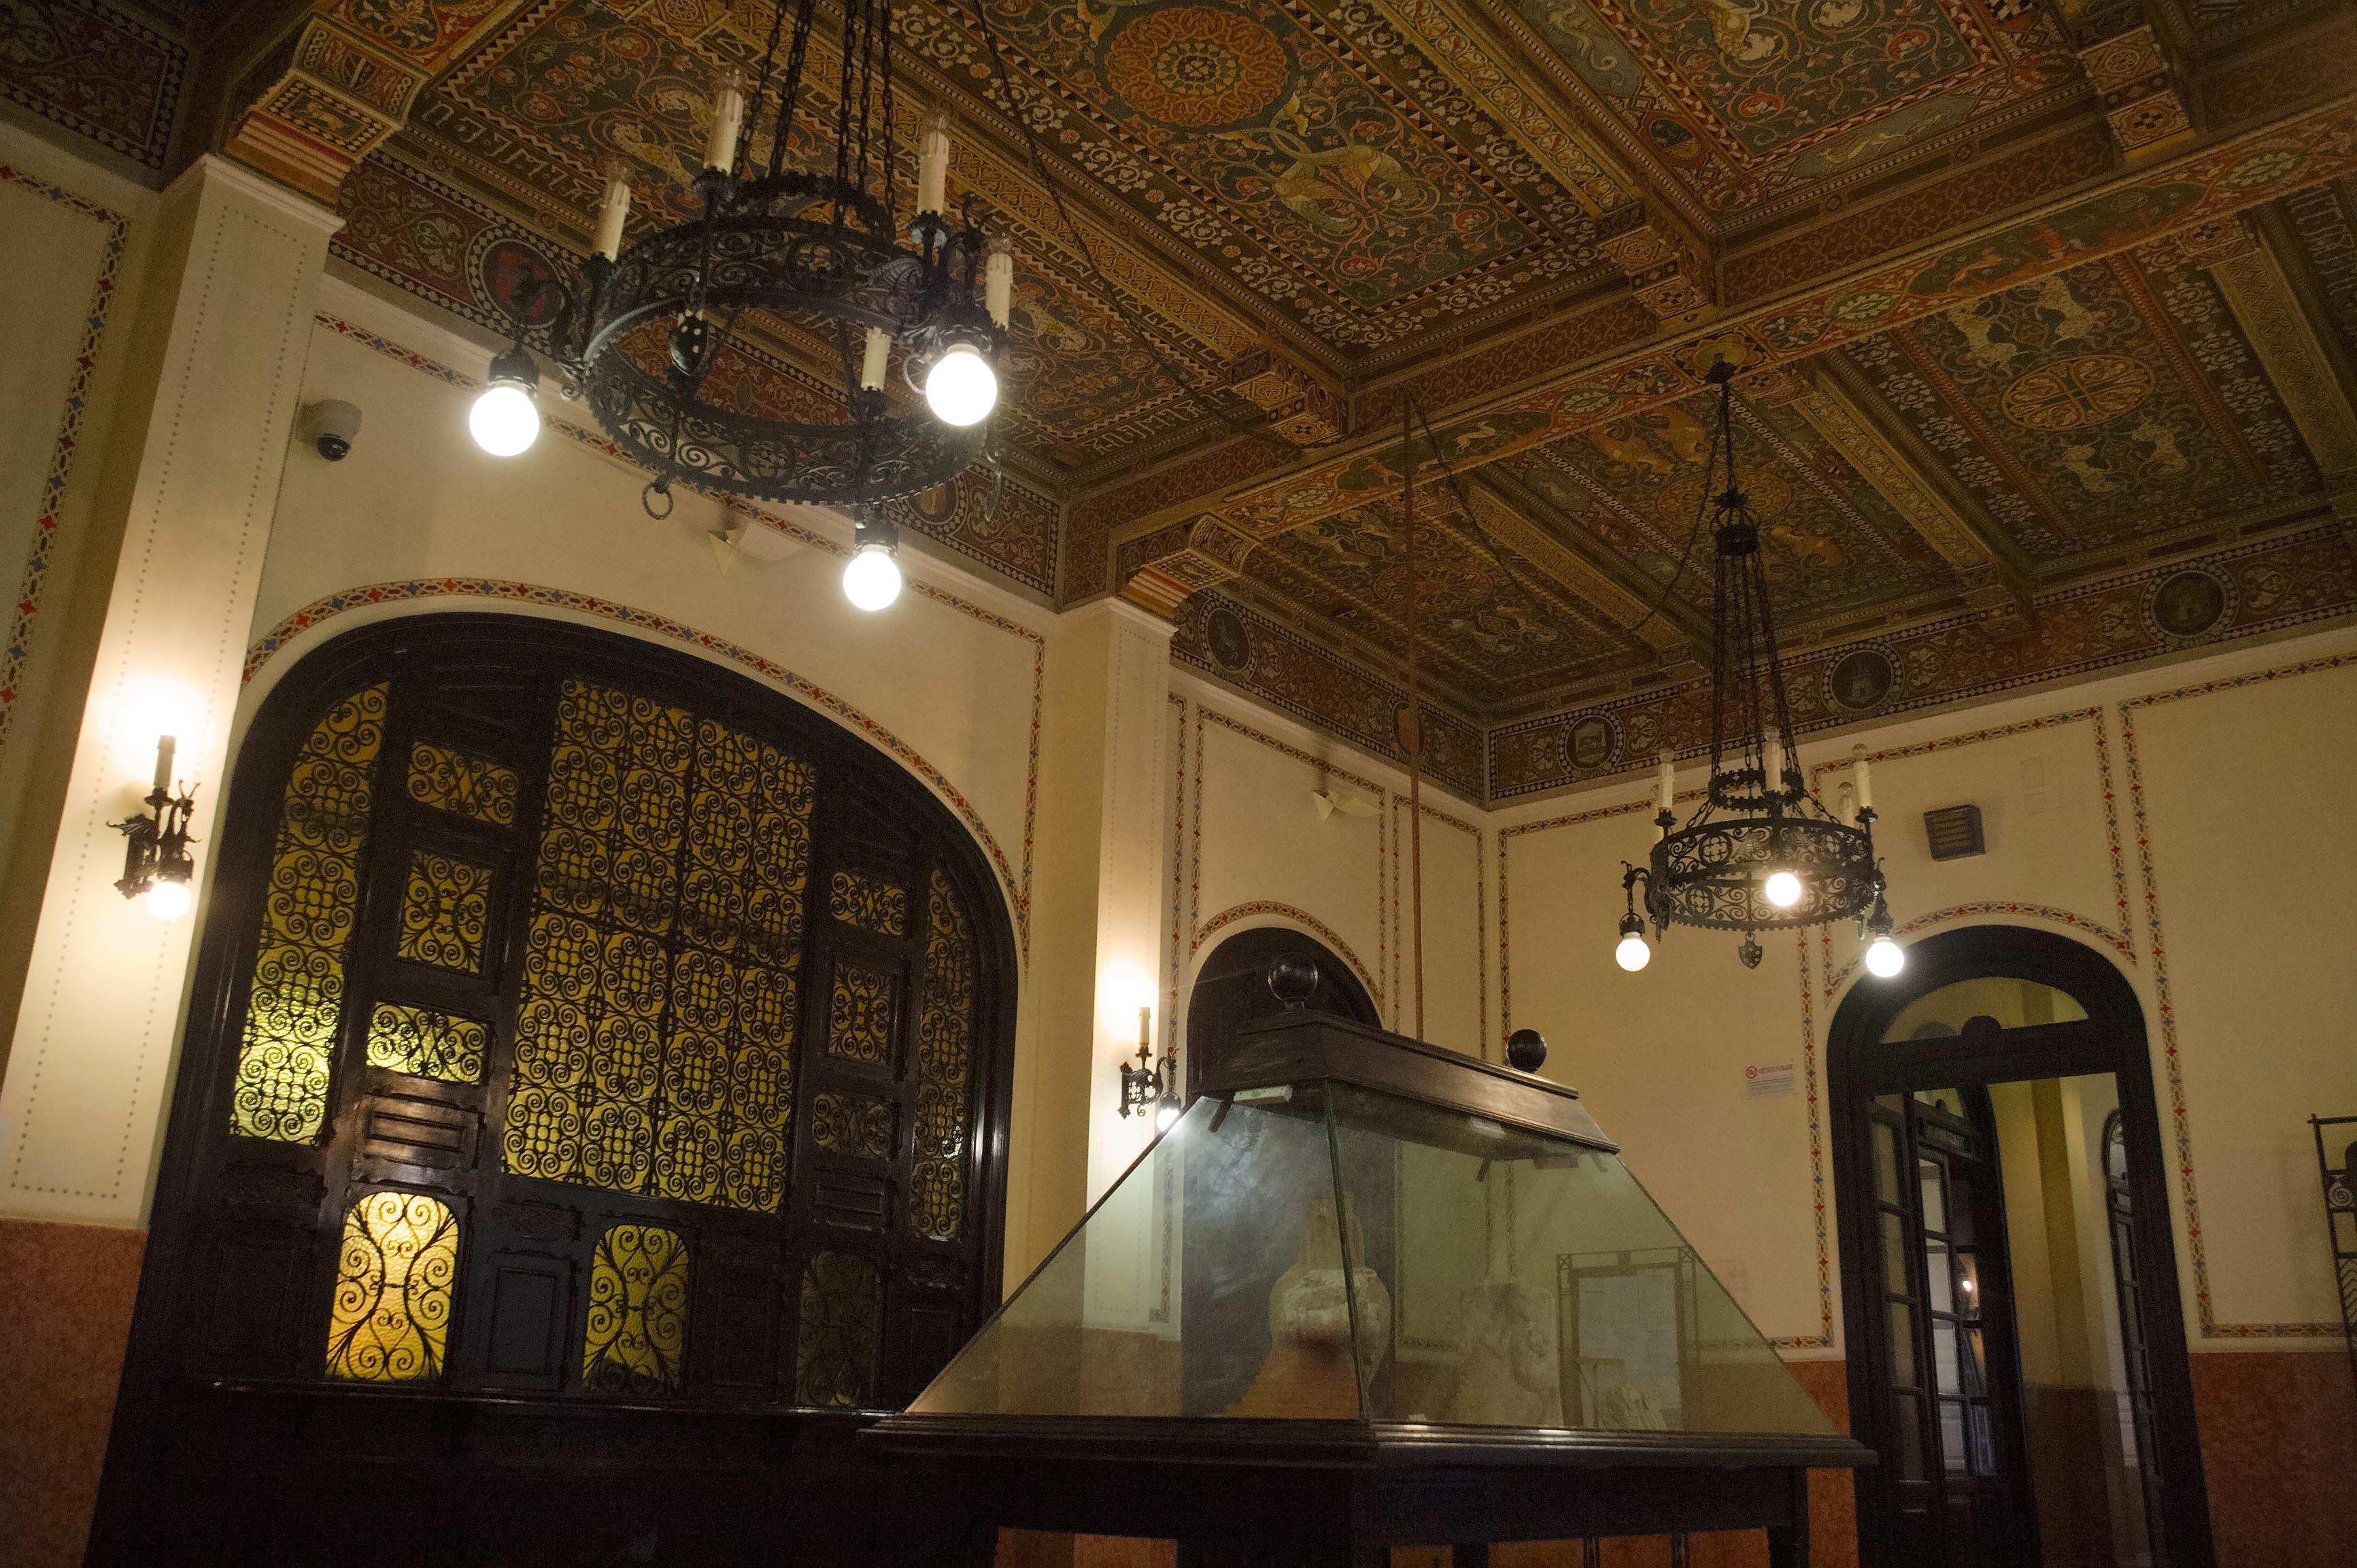
building, restaurant, ceiling, italy, church, chapel, lighting, place of worship, interior design, inside, synagogue, tourist attraction, estate, railway station, sicily, taormina giardini naxos